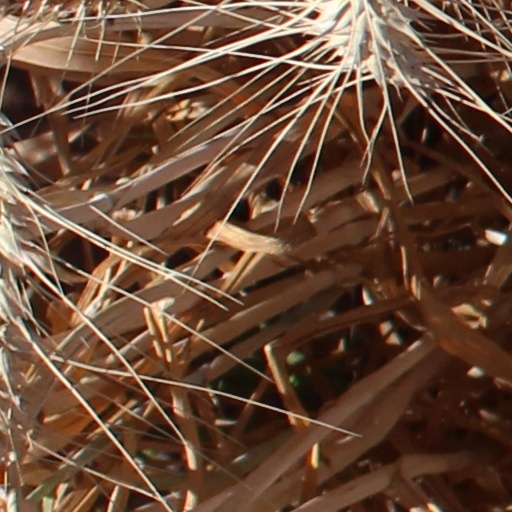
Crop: wheat